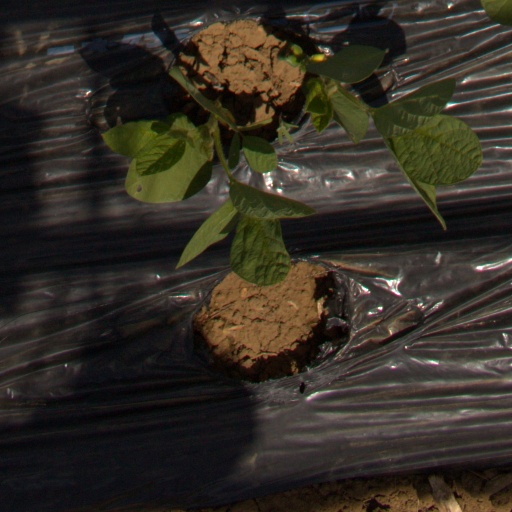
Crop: Jerusalem artichoke